Battle at Port-la-Joye

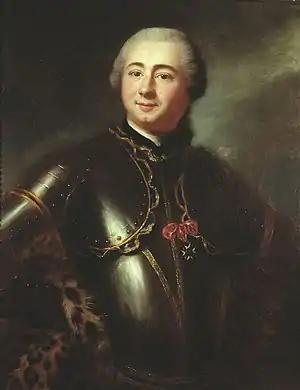
Charles Deschamps de Boishébert et de Raffetot

At the same time, in July 1745, the other English detachment landed at Port-la-Joye. Under the command of Joseph de Pont Duvivier, the French had a garrison of 20 French troops (Compagnies Franches de la Marine) at Port-la-Joye. The troops fled and New Englanders burned the capital to the ground. Duvivier and the twenty men retreated up the Northeast River (Hillsborough River), pursued by the New Englanders until the French troops received reinforcements from the Acadian militia and the Mi'kmaq. The French troops and their allies were able to drive the New Englanders to their boats, nine New Englanders killed, wounded or made prisoner. The New Englanders took six Acadian hostages, who would be executed if the Acadians or Mi'kmaq rebelled against New England control. The New England troops left for Louisbourg. Duvivier and his 20 troops left for Quebec. After the fall of Louisbourg, the resident French population of Ile Royal were deported to France. The Acadians of Ile Saint-Jean lived under the threat of deportation for the remainder of the war.